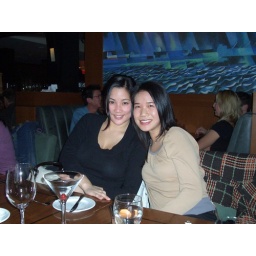
dinner @ the beach house in west van for vancouver dine out with dynaminds crew